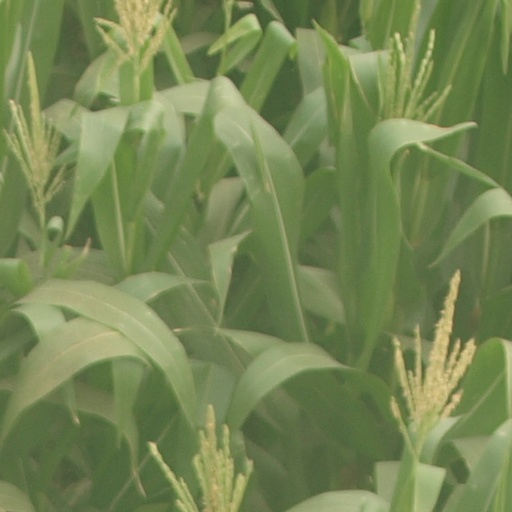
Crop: maize; corn